Sylvester McCoy

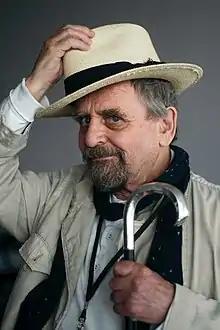
McCoy in 2018

Percy James Patrick Kent-Smith (born 20 August 1943), known professionally as Sylvester McCoy, is a Scottish actor. Gaining prominence as a physical comedian, he became best known for playing the seventh incarnation of the Doctor in the long-running science fiction television series "Doctor Who" from 1987 to 1989—the final Doctor of the original run—and briefly returning in a television film in 1996. He is also known for his work as Radagast in "The Hobbit" film series (2012–2014).